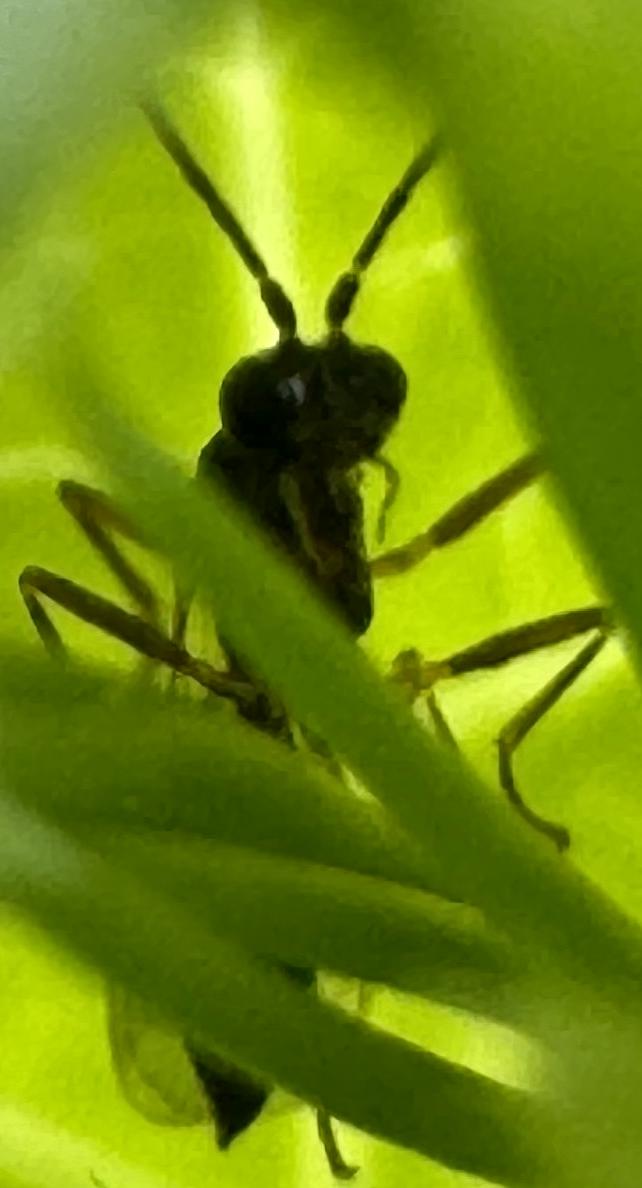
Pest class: predators